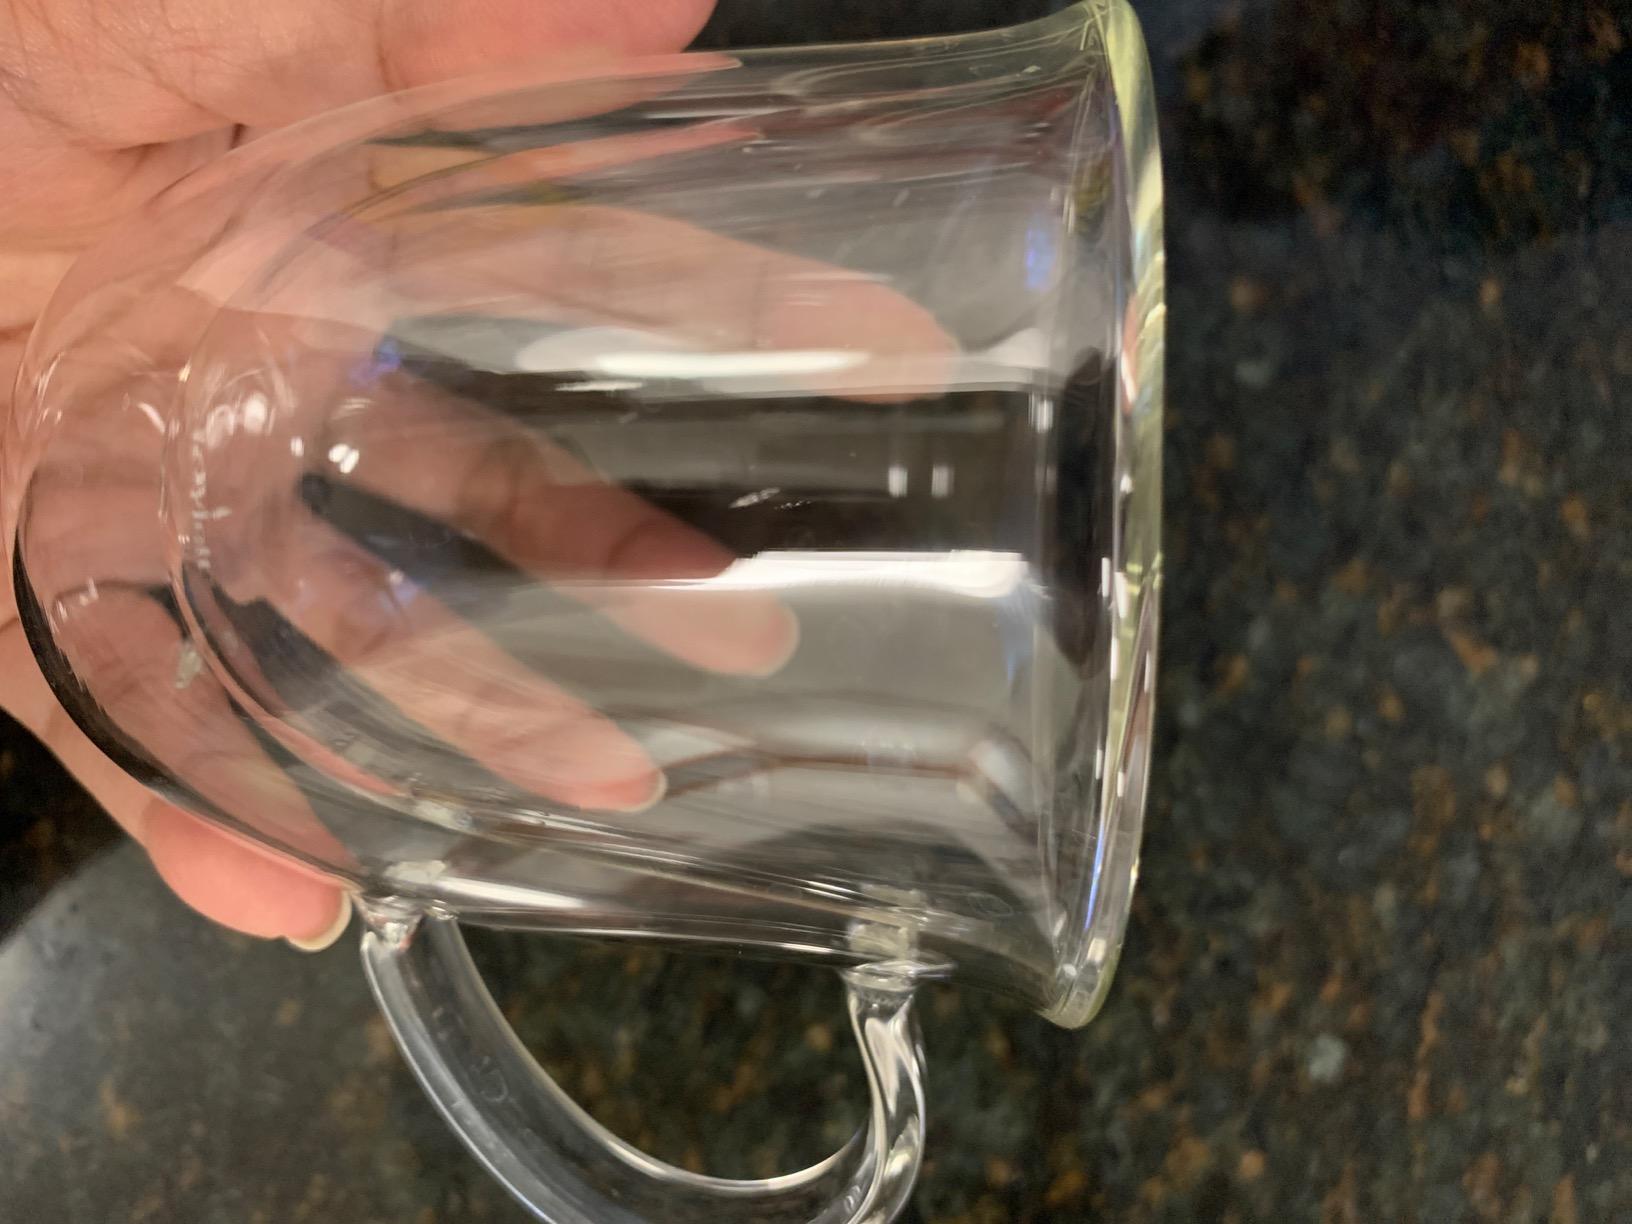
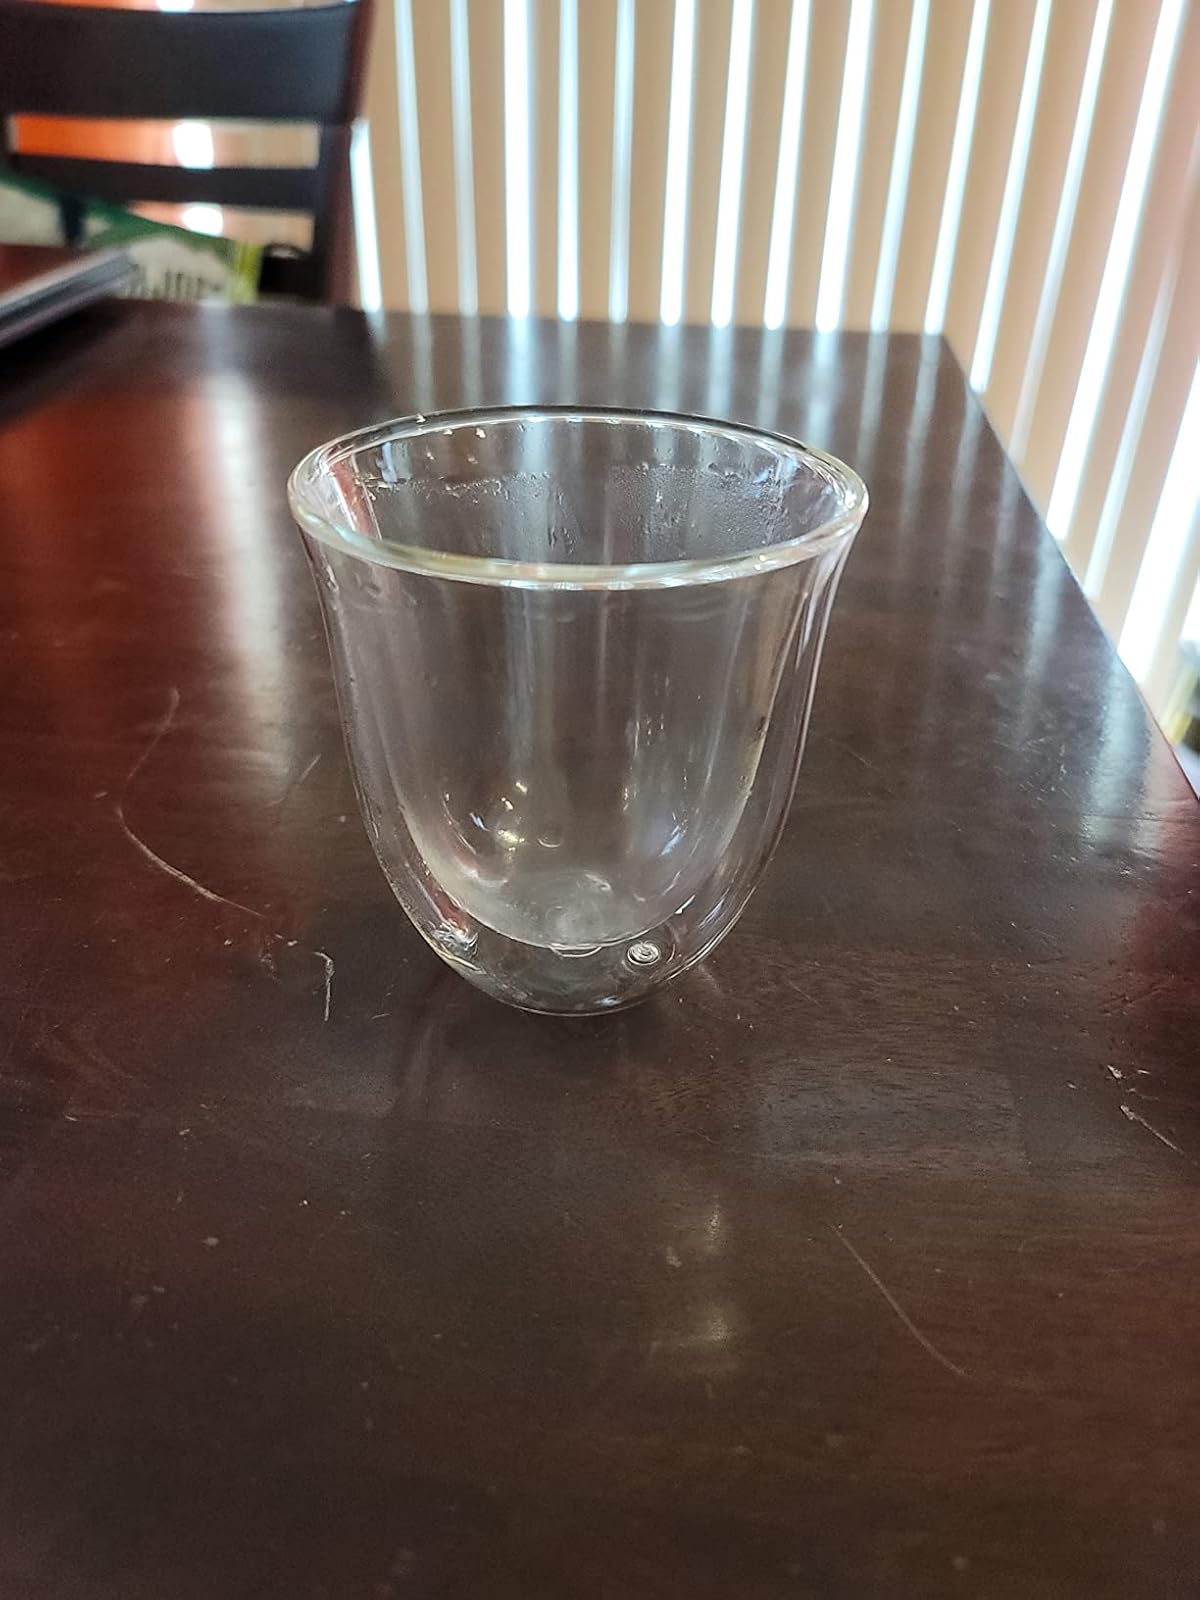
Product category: items_mug
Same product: no